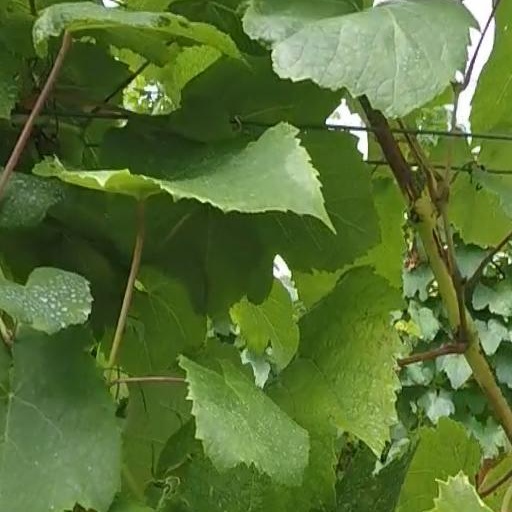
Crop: grape